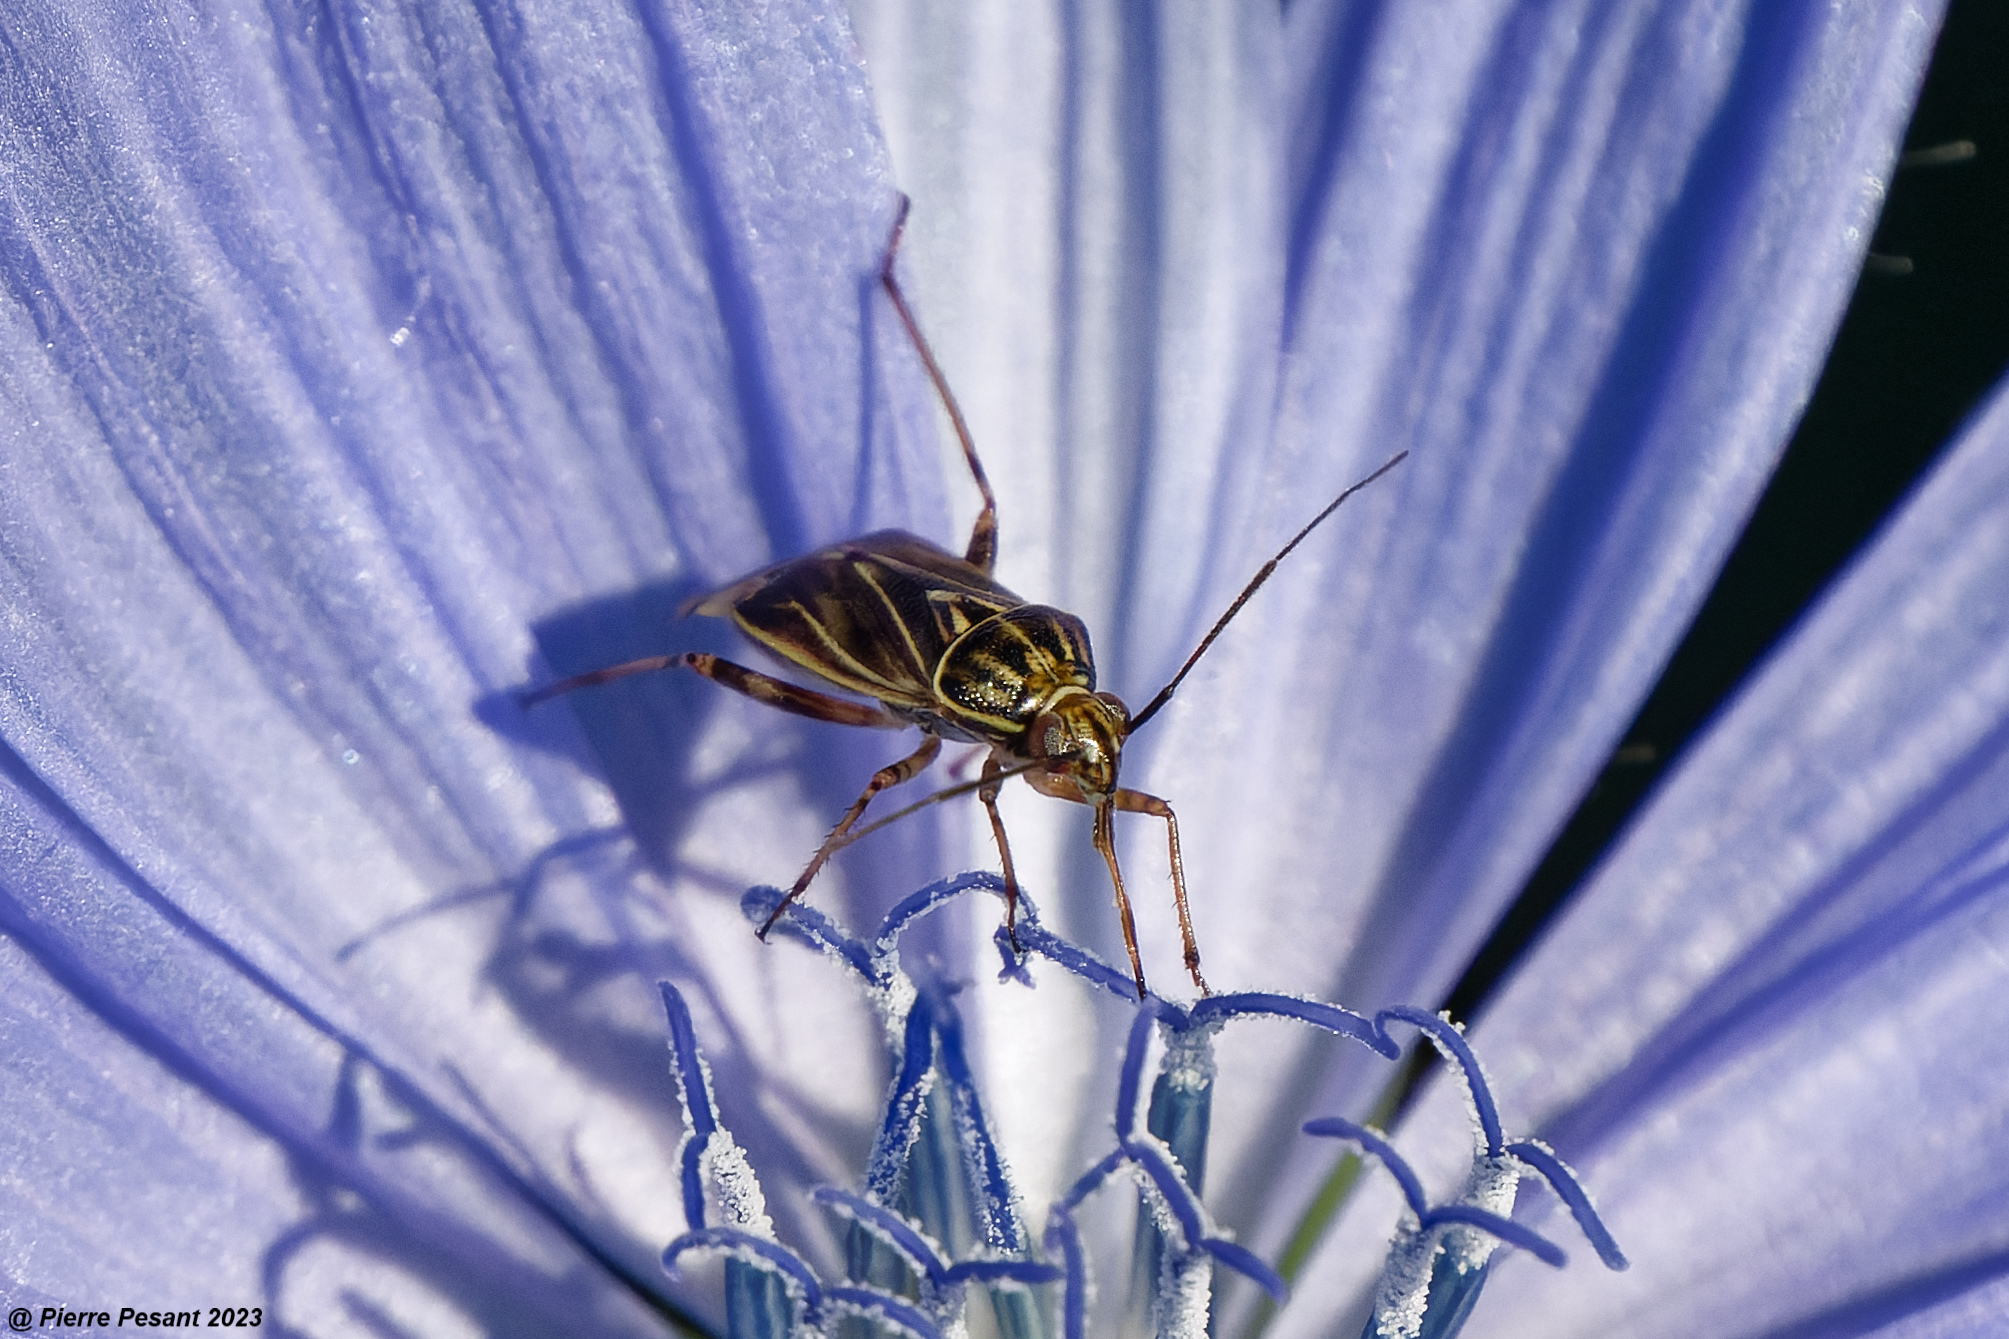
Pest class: lygus_bug